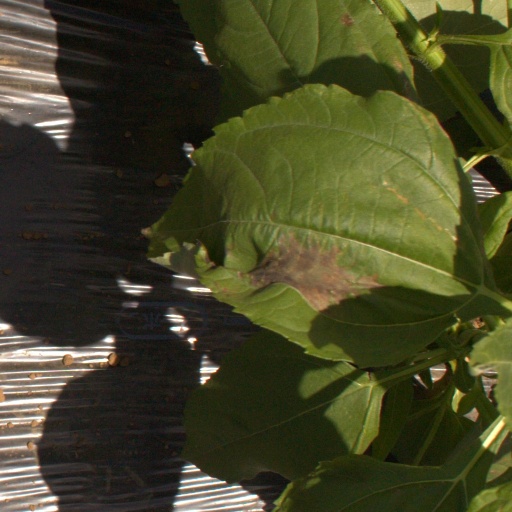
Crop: Jerusalem artichoke